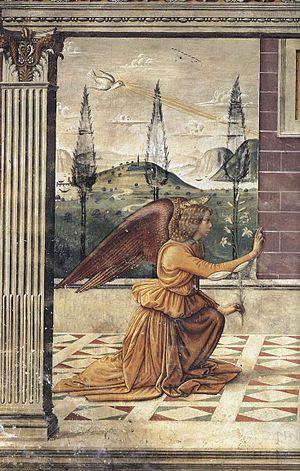
Sebastiano Mainardi, ou Bastiano, est un peintre italien de la haute Renaissance.